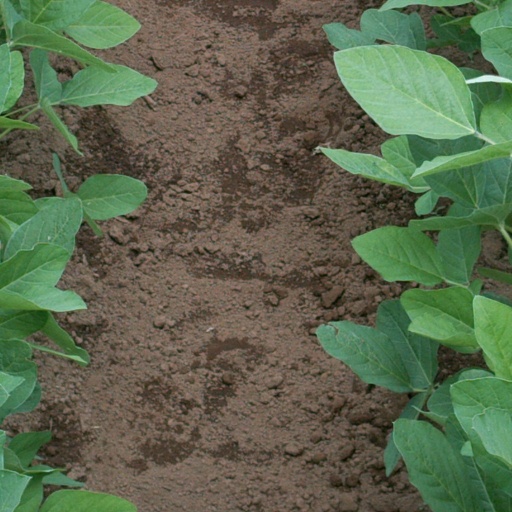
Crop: soybean